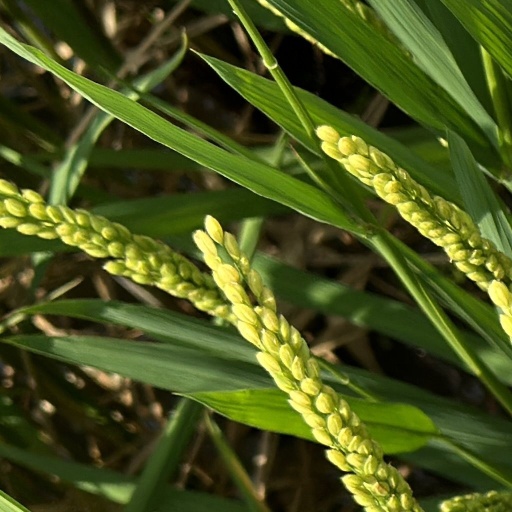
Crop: rice